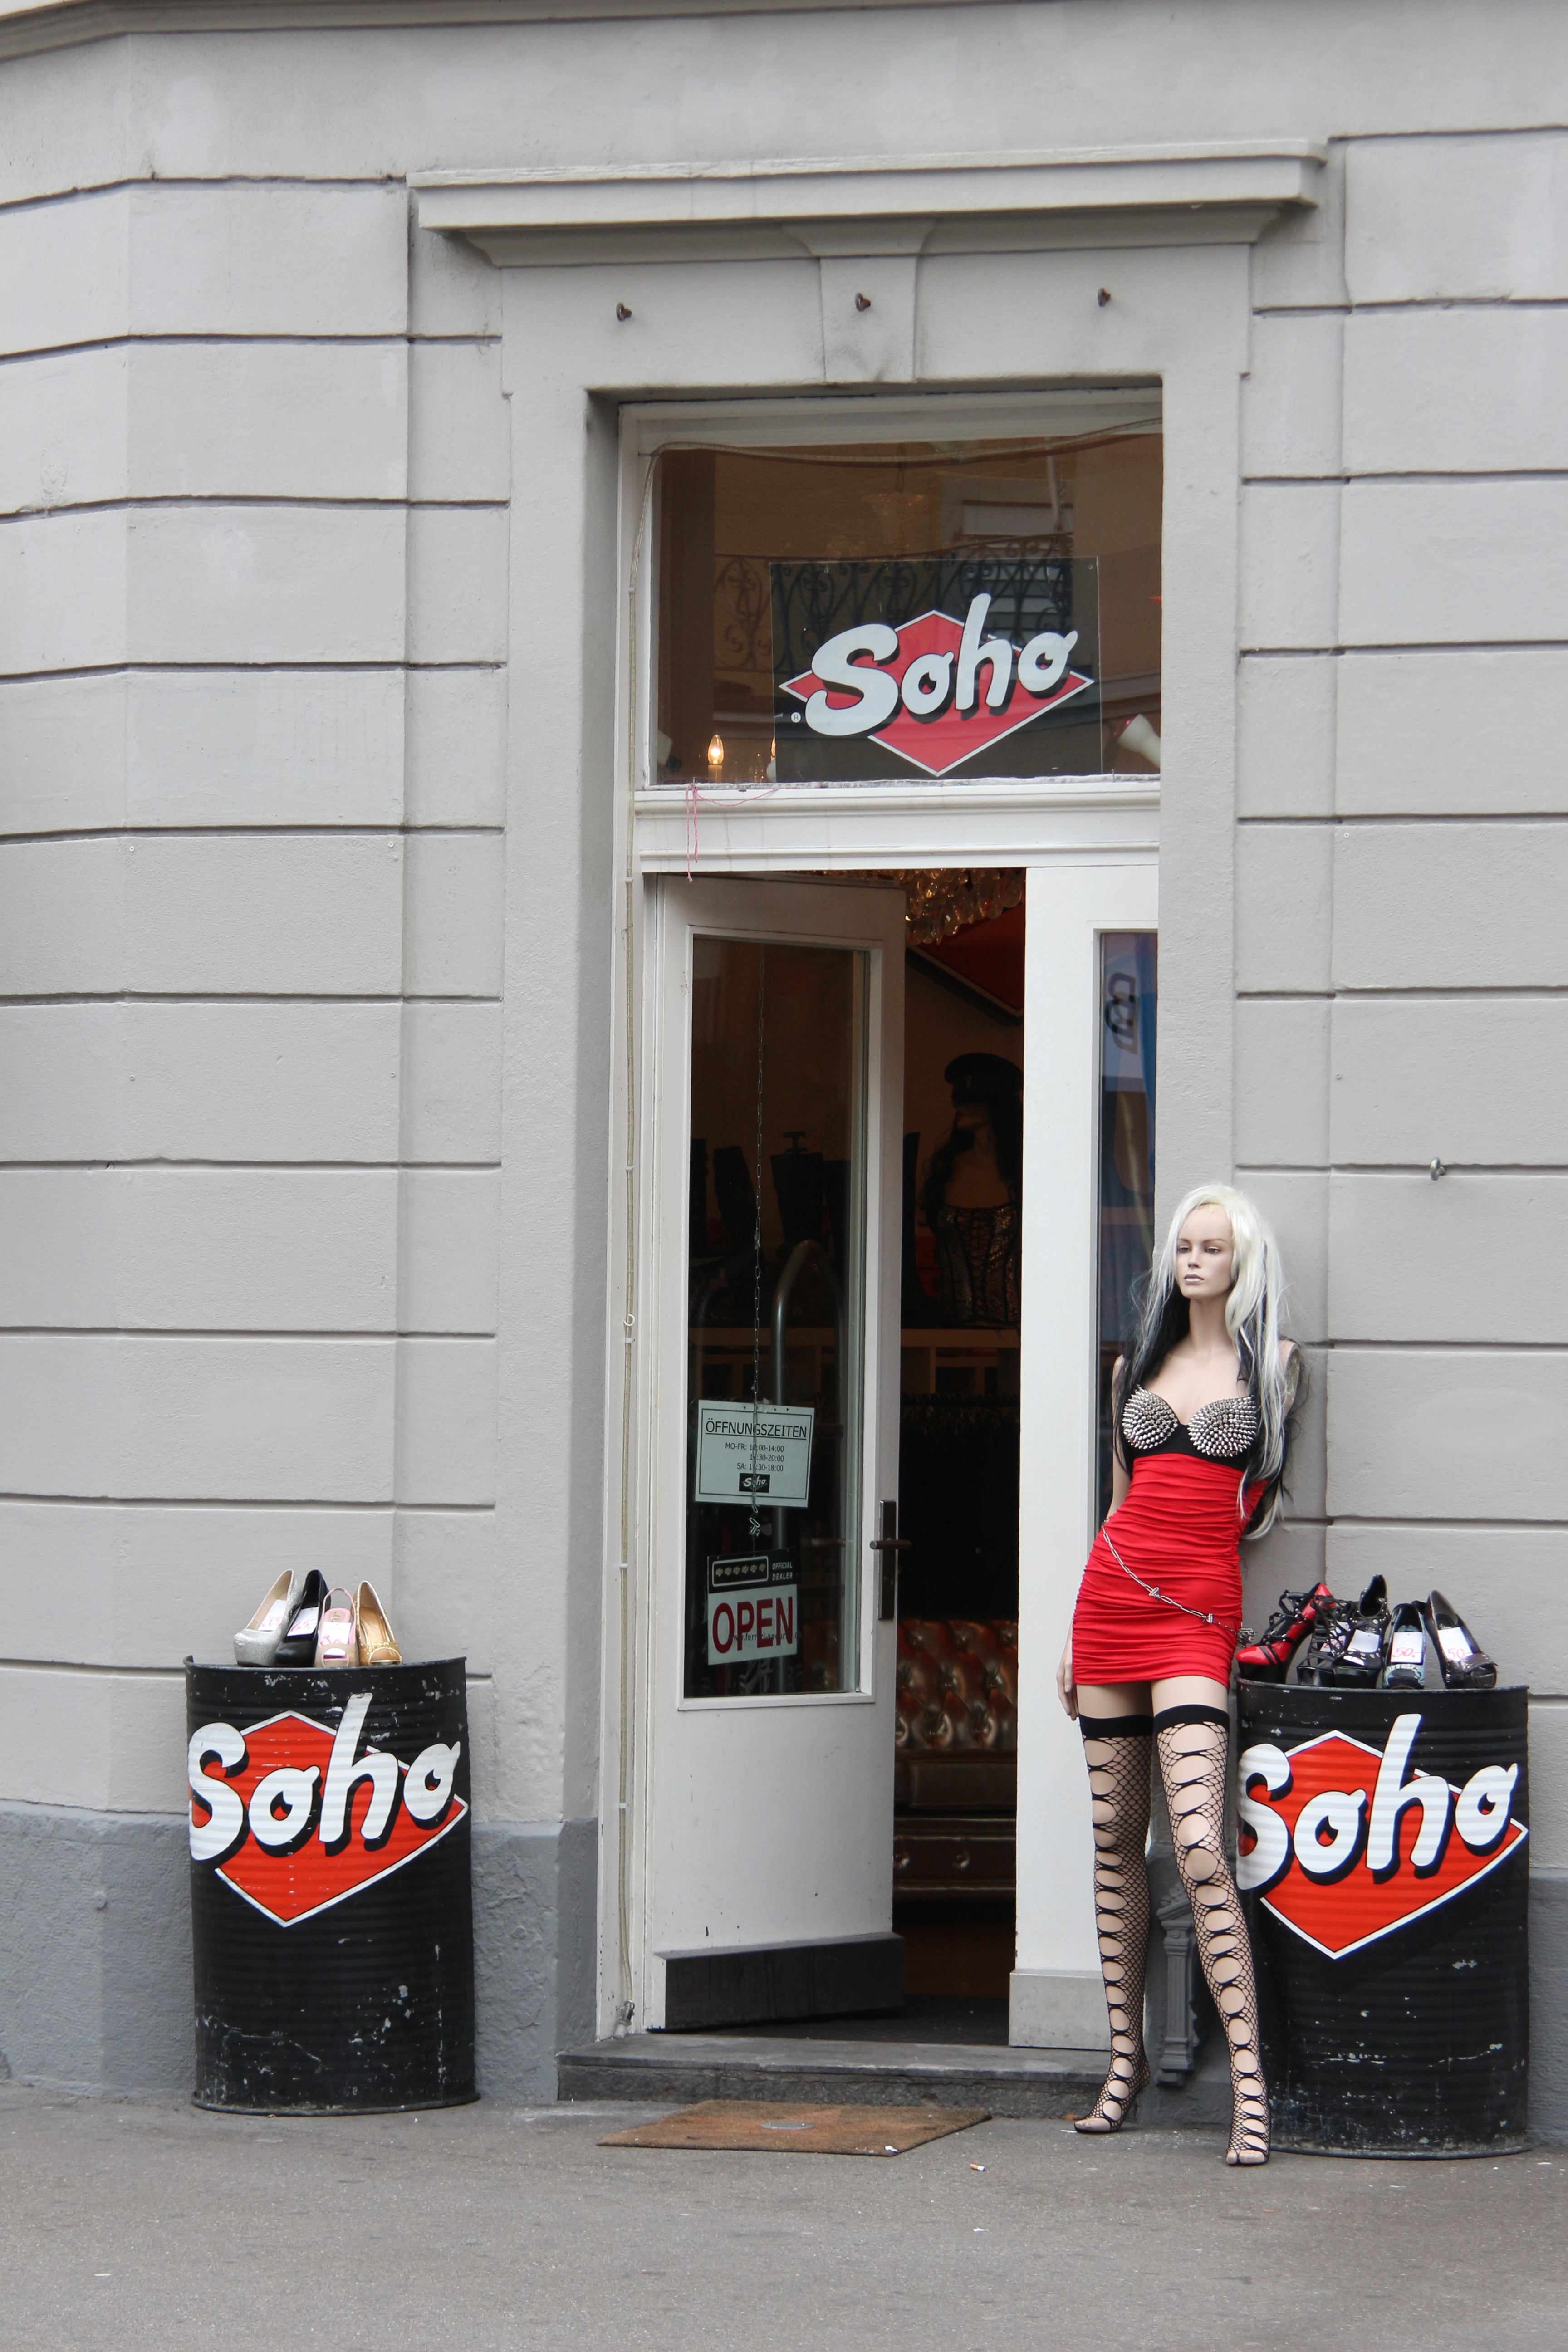
woman, road, street, city, home, bleak, sign, red, shopping, doll, art, suspenders, zurich, sexy, display dummy, prostitution, cheap, erotic, trist, kahl, red light, hauswand, pin up girl, hopeless, red light district, fishnet stockings, erotic shop, urban jungle, rotlichtmillieu, sex shop